History of the Argentina national rugby union team

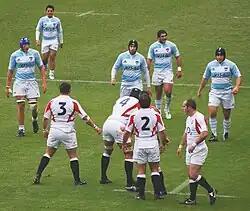
The Pumas during their November 2006 win over England at Twickenham.

Perhaps one of the Pumas' best matches of the decade came on 23 May 2005, when they played the British & Irish Lions in Cardiff before the Lions' tour to New Zealand. The Pumas chose a side of second- and third-choice players as 25 players were unavailable due to club commitments. An inspired Pumas performance, combined with lacklustre play by a mostly second-choice Lions side, put Argentina on the verge of a great upset until a Jonny Wilkinson penalty at the death salvaged a 25–25 draw and the Lions avoided a humiliating defeat.